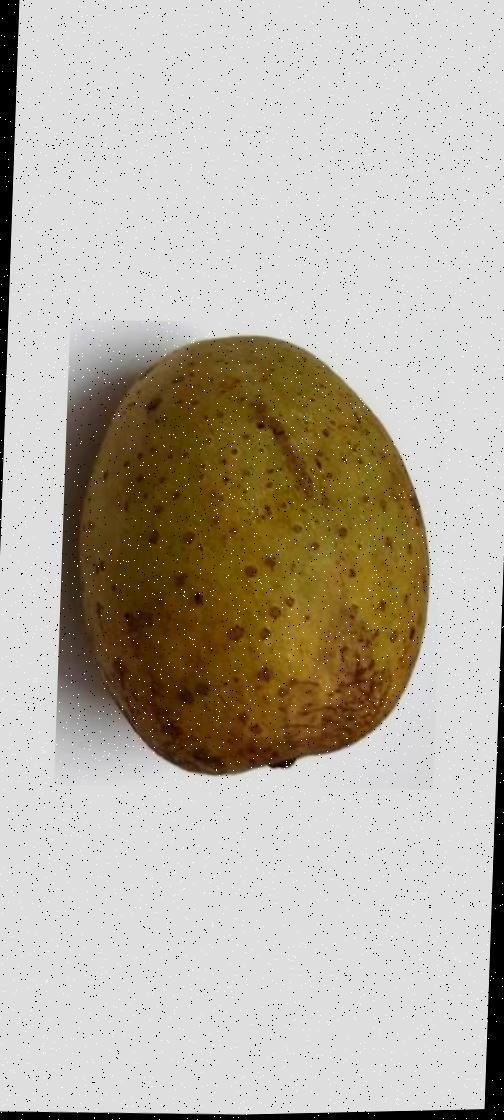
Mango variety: Gourmoti